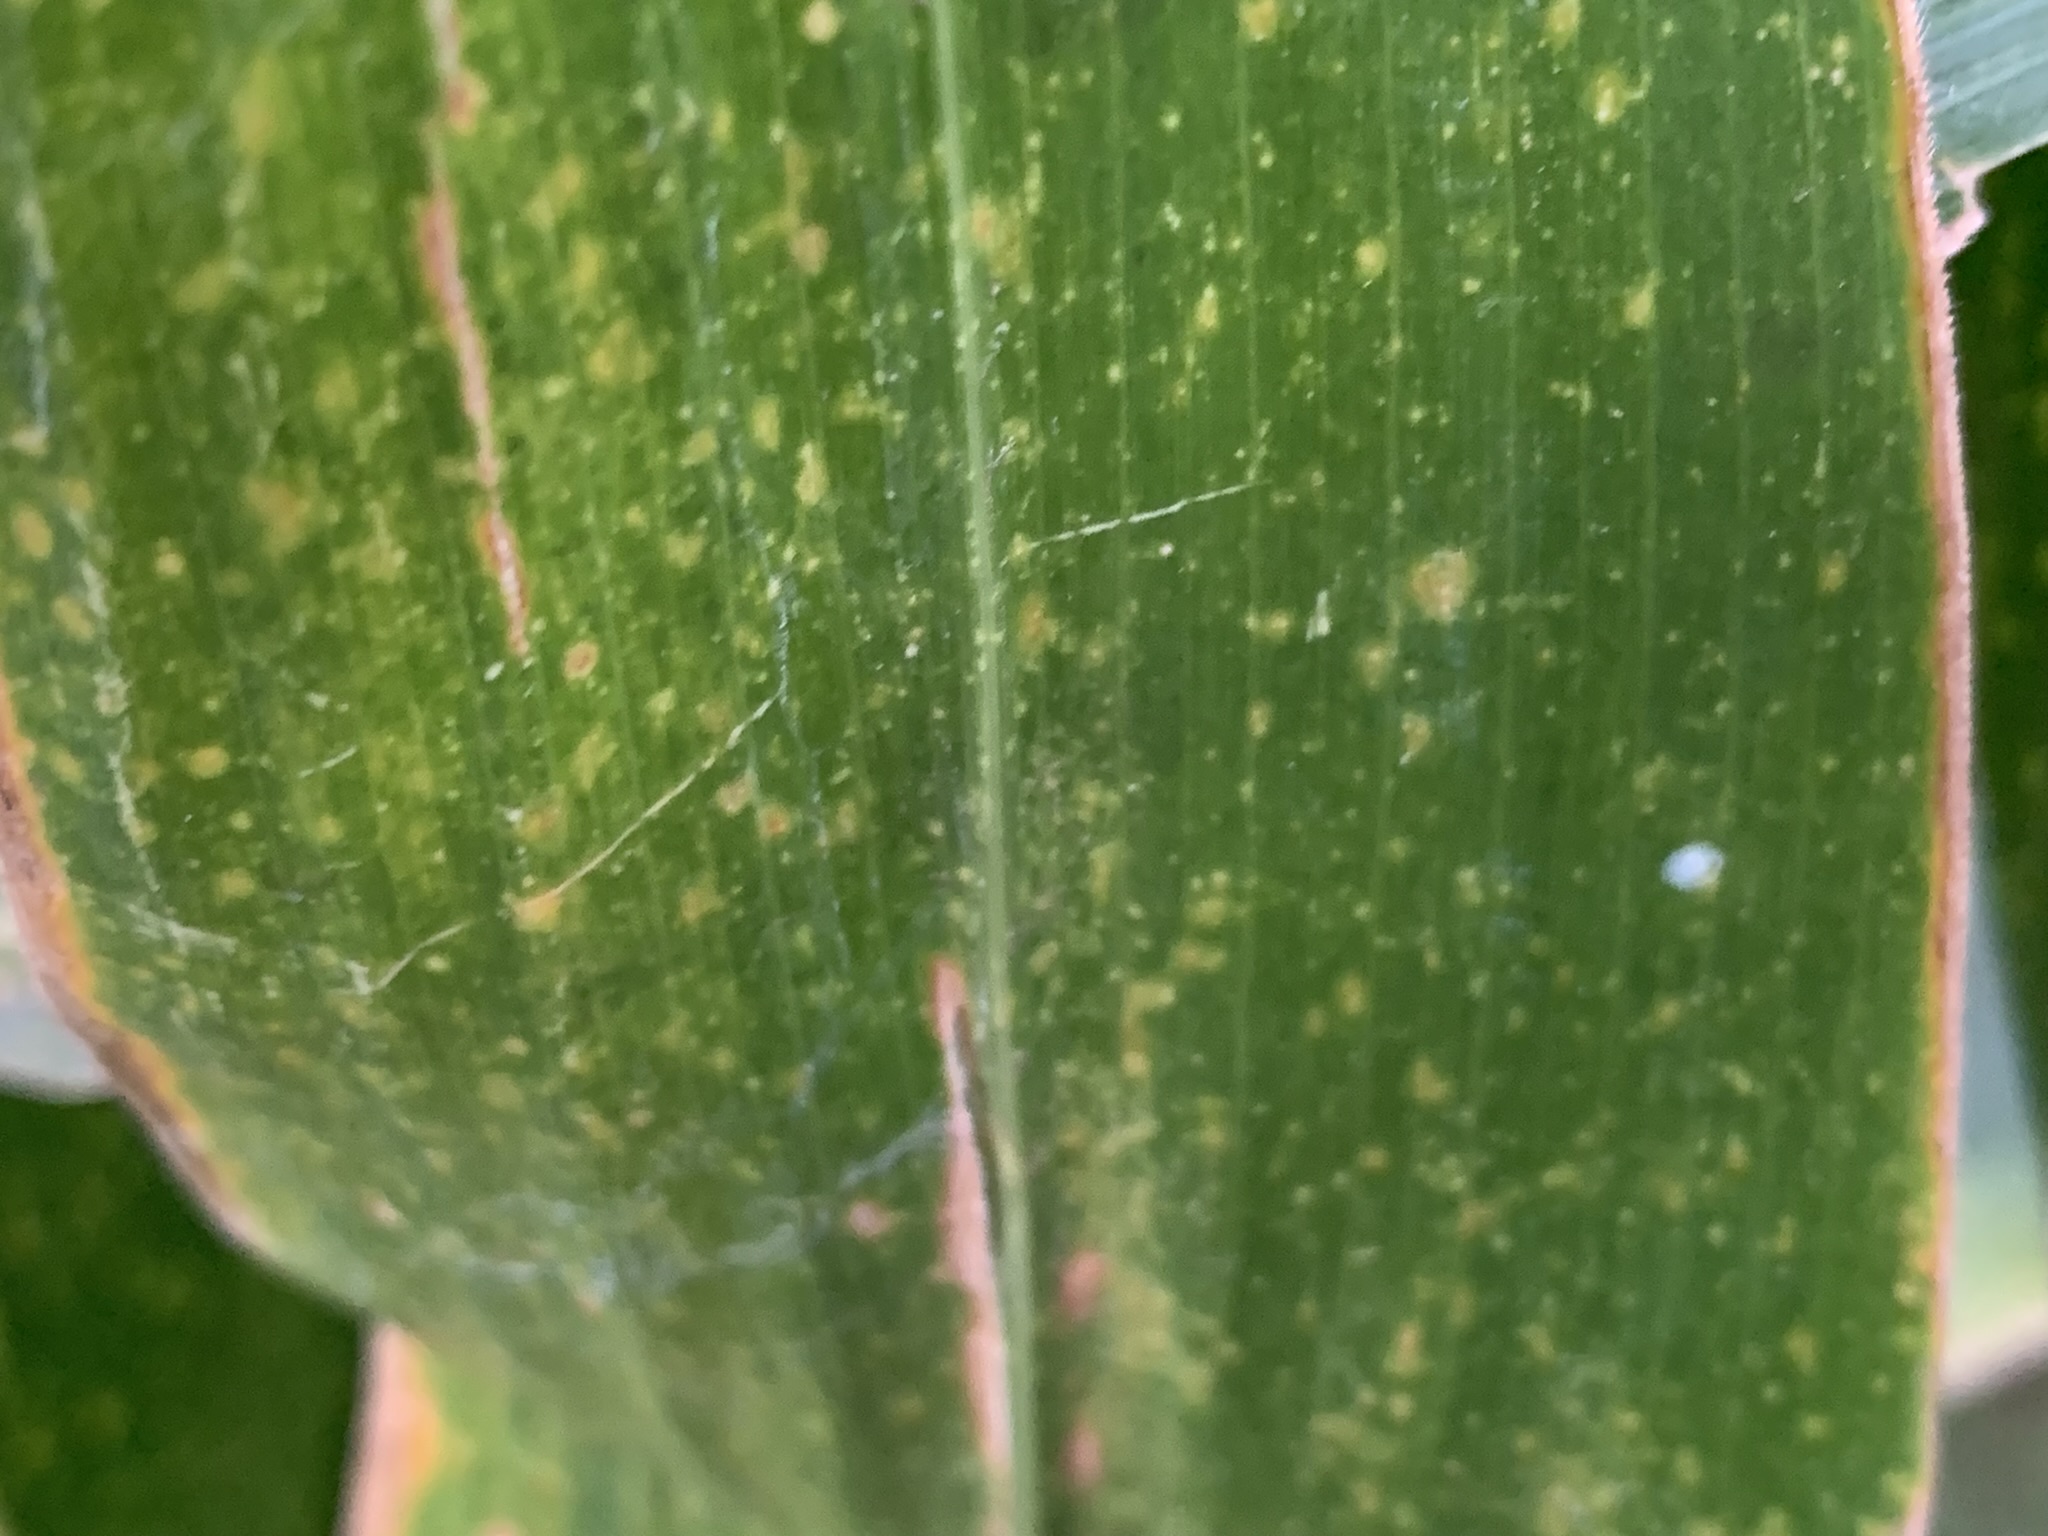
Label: MLN